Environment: real
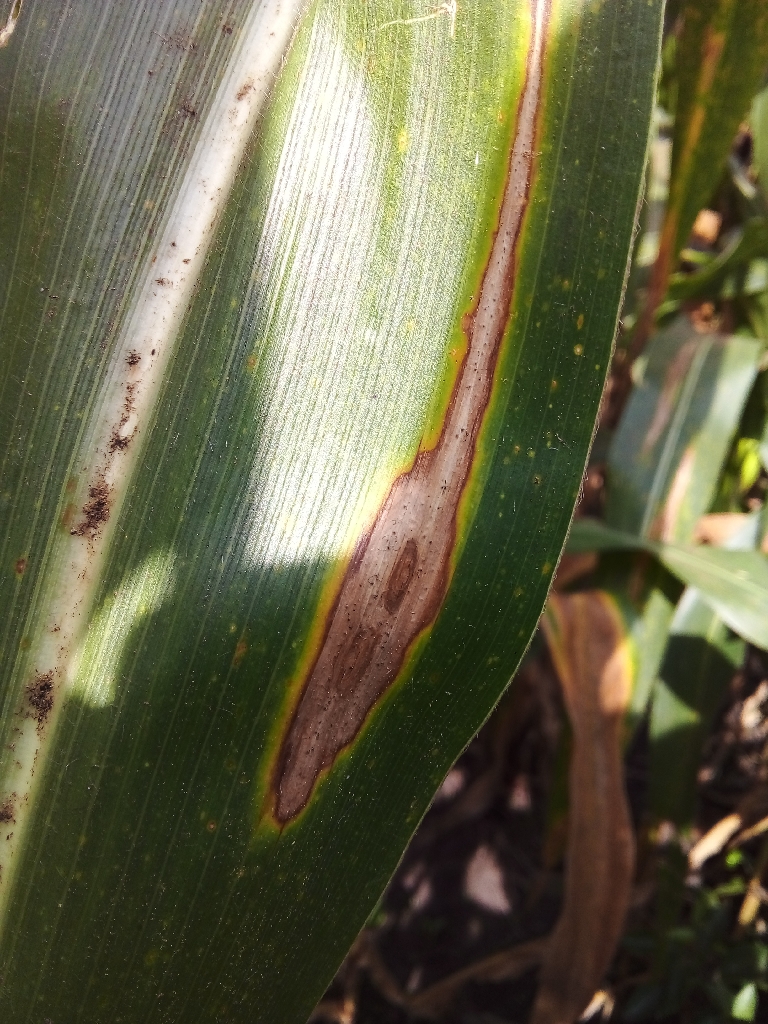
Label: northern_corn_leaf_blight